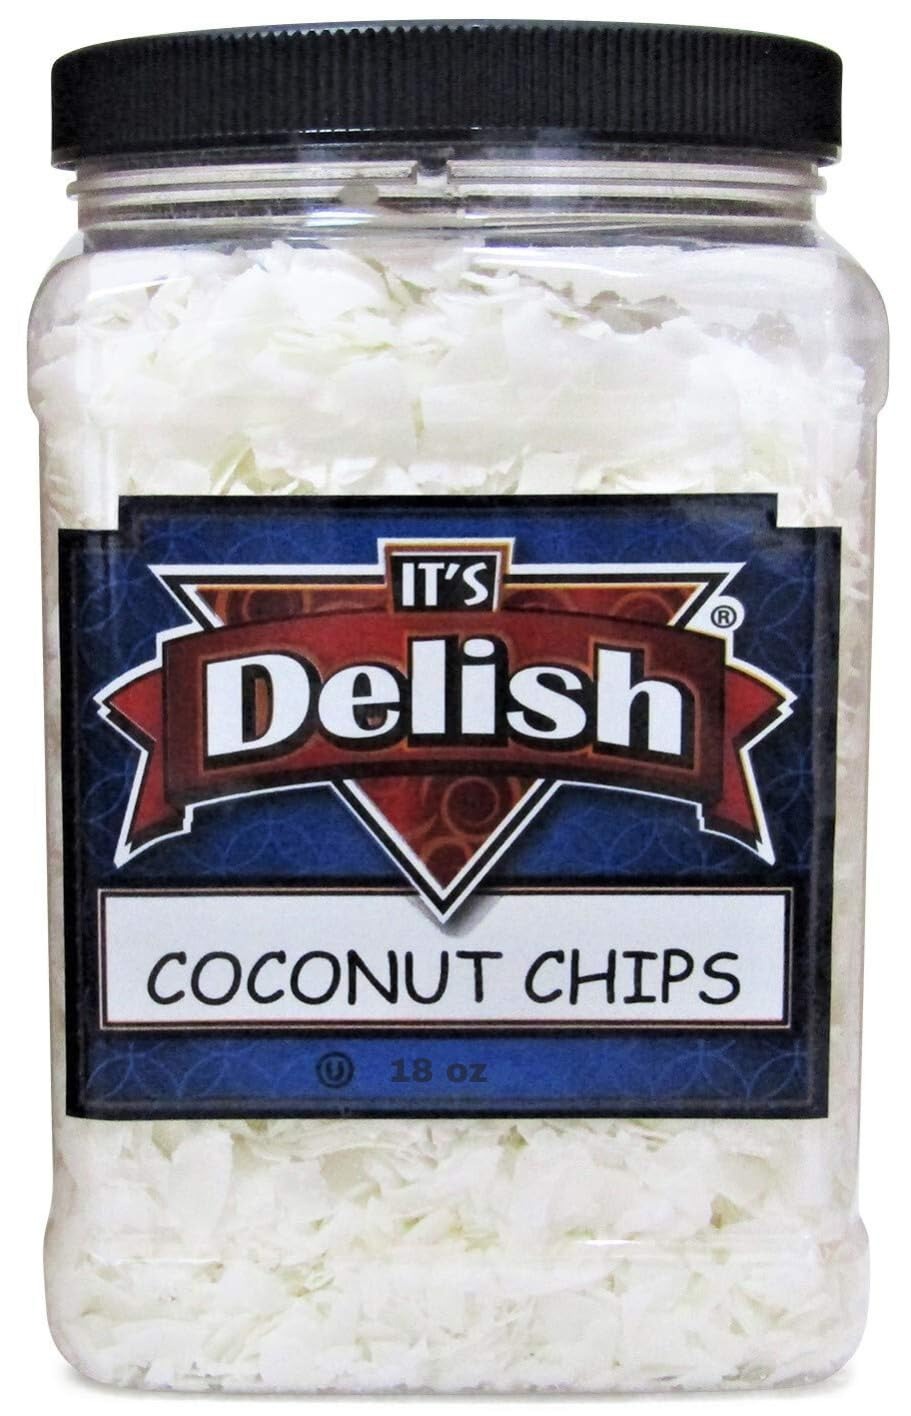
Item Name: Gourmet Coconut Chips All Natural, Raw, Sweetened by Its Delish – 18 Oz Jumbo Reusable Container – Gluten Free, Multi Serve Coconut Flakes Chips - Certified Kosher
Bullet Point 1: 💝 NOTHING ARTIFICIAL, ALL-NATURAL QUALITY 💝 – Premium Gourmet Raw Sweetened Coconut Chips. Sweetened Raw Coconut Chips in reusable jumbo storage container! Add these coconut chips to your favorite recipes for a tropical taste. Packed fresh in the USA. Its Delish brings healthy snacks and super nutritious nuts and dried fruits from nature into your bags and onto your table.
Bullet Point 2: ⭐ COCONUT CHIPS VALUE SIZE ⭐ – Its Delish brand Sweetened coconut chips are very nutritious and rich in fiber, vitamins, and minerals. Sweetened, 100% natural, refreshing tropical taste and low-calorie snacks are always good options to stop food cravings. Real coconuts, 'til they're crave-able crunchy. Snacks went simple. We remain committed to simplicity both in our products and life outside of the bag.
Bullet Point 3: 🔆 TASTE & NUTRITIOUS HEALTHY SNACKS 🔆 – Sweetened coconut chips in reusable jumbo storage container 18 Oz are a flavorful and healthy snack to satisfy a sudden hunger strike. Fresh, tasty, and healthy, a rich source of minerals and vitamins. Highly nutritious and rich in fiber, vitamin C, E, and B, and minerals including iron, selenium, calcium, sodium, magnesium, and phosphorus. Suitable for vegetarian, vegan, raw diets, and good for weight control.
Bullet Point 4: 🎀 YUMMY & STORAGE INSTRUCTIONS 🎀 – Awesome for toppings and adding excitement, flavor, and crunch to your favorite dishes. Store in a cool, dry area; after opening, store in a tightly closed container or plastic bag in the refrigerator or freezer. There’s no extra stuff. Just simple snacks with an out-loud crunchiness that show how delicious living life a little more simply can be. We believe the less you add, the more you actually taste.
Bullet Point 5: 💯 CERTIFIED USDA KOSHER OU PACKED 💯 – Certified USDA Kosher OU Packed in the USA Non-GMO Gluten-Free Vegan Shipped to you fresh! Simple ingredients. Never fried. Gluten-free, dairy-free, no added oil, a good source of dietary fiber, 100% pure, no preservatives, no sulfur. Best nutrition and quality for you. Comes in reusable storage containers & resealable bags and stays fresh.
Product Description: <p><b>Raw Sweetened Coconut Chips by It's Delish, 18 Oz Jumbo Reusable Container</b></p> <p>Sweetened coconut chips with absolutely nothing added to make a great snack and are ideal for baking. Its Delish rings you the best quality of flavors, and the healthiest tastes all around the world. It's just what you would get if you went to the effort to harvest, crack, slice, and dry the coconut yourself (once you found yourself in the tropics where the nuts grow).</p> <p>Delicious and fresh coconut chips raw and Sweetened for health and taste! What a delight! These coconut flakes are healthy with protein and fiber and serve as a great snack by itself or to add to trail mix. They make an awesome topping for yogurt, salads, ice cream, goods, cereal, pancakes, and smoothies, oatmeal, granola, trail mixes, etc.</p> <p><b>COCONUT CHIPS:</b></p> <p>Our coconut chips are little nutrition packs. They're 100% natural, unsulfured, and Sweetened as well. Their no sugar added content is high in beneficial fats, iron, vitamin E, and dietary fiber and keeps your brain, heart, immune system, and skin healthy. Their crispy content and tropical taste make them an excellent choice for snacking and cooking!</p> <p><br><b>About It's Delish!</b><br><br>It's Delish, established in 1992 and is located in North Hollywood, California. It's Delish is a food manufacturer and distributor who produces over 500 gourmet food products, including licorice, sour belts, taffies, caramels, Jordan almonds, chocolates, nuts, fruits, trail mixes, spices, and spice blends. It's Delish also produces organics and all-natural products. We allow you to order from the factory direct!<br><br>It’s Delish! prides itself on the four pillars that are at the foundation of everything we do.<br><br>Innovation Quality Value Service
Value: 1.0
Unit: Count

Price: 32.99